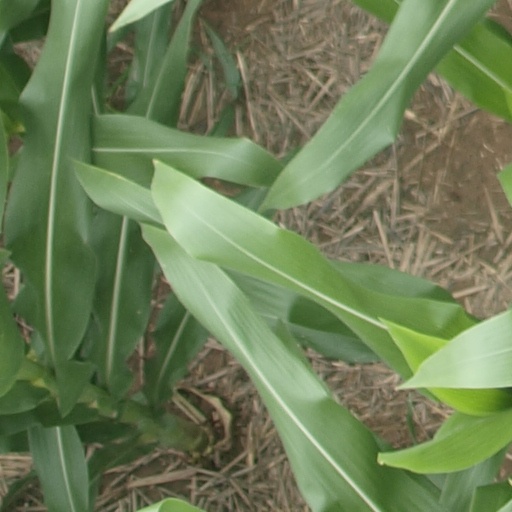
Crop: maize; corn